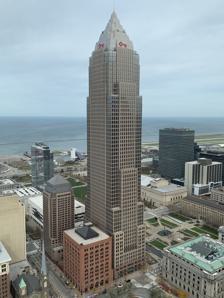
Building: Key Tower
Country: United States of America
Year built: 1991
Skyscraper in Cleveland, Ohio This article is about Key Tower in Cleveland, Ohio. For the Seattle building known as Key Tower from 1994 to 2004, see Seattle Municipal Tower . For the Seattle building known as Key Tower from 1987 to 1994, see 1000 Second Avenue . Key Tower Key Tower headquarters of KeyCorp Record height Tallest in Ohio since 1991 [I] Preceded by Terminal Tower General information Status Completed Type Office Location 127 Public Square Cleveland, Ohio Coordinates 41°30′04″N 81°41′37″W / 41.50111°N 81.69361°W / 41.50111; -81.69361 Construction started October 17, 1988 Completed 1991 Opening January 1992 Owner The Millennia Companies Height Architectural 947 feet (289 m) Roof 888 feet (271 m) Technical details Floor count 57 Floor area 1,249,981 square feet (116,127.0 m 2 ) Design and construction Architect(s) Cesar Pelli Developer Richard E. Jacobs Group Structural engineer Skilling Ward Magnusson Barkshire Website keytowerohio .com References Key Tower (formerly known as Society Center) is a skyscraper on Public Square in downtown Cleveland, Ohio . Designed by architect César Pelli , it is the tallest building in the state of Ohio, the 39th-tallest in the United States, and the 165th-tallest in the world . The building reaches 57 stories or 947 feet (289 m) to the top of its spire, and it is visible from up to 20 miles (32 km) away. The tower contains about 1.5 million square feet (139,355 m²) of office space. Key Tower's anchor tenant is KeyCorp , a major regional financial services firm.  In 2014 the law firm of BakerHostetler announced that it would move its headquarters to the building, taking up several floors being vacated by KeyCorp. The international law firm Squire Patton Boggs is headquartered here and a major tenant. It is also headquarters to Dan T. Moore Companies , located on the 27th floor. Key Tower is connected to the Marriott at Key Center , built in conjunction with the tower, and the older Society for Savings Building . It was the tallest building between New York City and Chicago until 2007, and is the tallest building in the Midwest United States outside of Chicago. In October 2008, Wells Real Estate Funds purchased Key Center, including Key Tower, Marriott at Key Center , Society for Savings Building , and the underground Memorial Plaza Garage. Key Tower was subsequently acquired by The Millennia Companies in 2017. The purchase price was $267.5 million. History It was originally built as the Society Center and was the headquarters for Cleveland-based Society Corporation. Society had recently acquired AmeriTrust and canceled AmeriTrust's plans for an even taller (61-story) building on Public Square. Its opening ended the Terminal Tower 's 60-year reign as the tallest building in Ohio. It was renamed Key Tower after Society merged with KeyCorp and took the KeyCorp name. Indeed, it was decided to make Cleveland the headquarters for the new KeyCorp because it was felt the then-Society Center was more commensurate with the merged bank's status as a major bank. Pelli originally intended its design for the Norwest Center in Minneapolis , but a late change to the site led to Pelli designing a new tower for it. Key Tower was developed by the Richard E. Jacobs Group . When Society Center was completed in 1991 by Turner Construction , it became the tallest building between Chicago and New York City .  The 975-foot (297 m) Comcast Center in Philadelphia assumed this distinction in 2007. The Chamber of Commerce Building stood on the tower's site from 1898 to 1955. F-111 , James Rosenquist 's large pop art painting, hung in the tower's lobby until building owner Richard Jacobs sold it to the Museum of Modern Art in 1996. He replaced it in 1998 with Songs for Sale , a mural by artist David Salle . In October 2005, Key Bank installed four 15-foot (4.6 m) long illuminated logos at the base of the tower's crowning pyramid. Each sign weighs 1,500 pounds (680 kg). A smaller-scale building was proposed by Pelli to be built in Hartford, Connecticut , during the late 1980s, but the plan was ultimately canceled. See also List of tallest buildings by U.S. state List of tallest buildings in Cleveland List of tallest buildings in the United States References